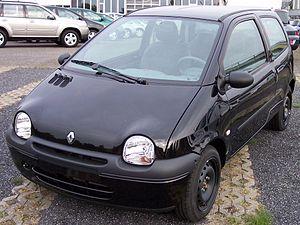
La Twingo est un modèle d'automobile du constructeur Renault présenté au Mondial de l'automobile de Paris de septembre 1992 et lancé en 1993. L'équipe de conception était dirigée par Yves Dubreil et les dessins ont été réalisés par Jean-Pierre Ploué pour le design extérieur et par Gérard Gauvry pour le design intérieur. Son nom est la contraction des mots « twist », « swing » et « tango ».